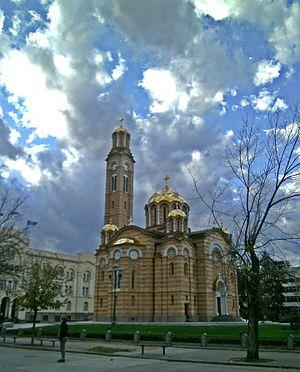
La cathédrale du Christ-Sauveur est un édifice religieux situé au centre de Banja Luka, la capitale de la République serbe de Bosnie en Bosnie-Herzégovine. Elle appartient à l'Église orthodoxe serbe et relève de l'éparchie de Banja Luka. Elle a été officiellement consacrée par l'évêque Jefrem en mai 2009.